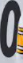
Number: 0